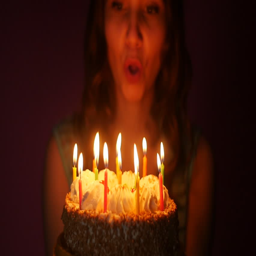
young woman blowing out candles on a birthday cake